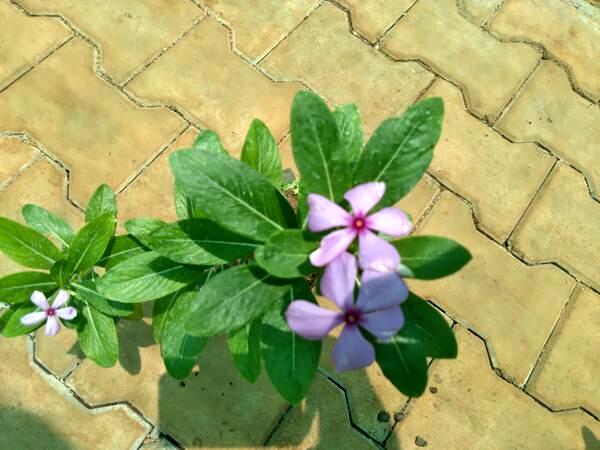
Plant: Nithyapushpa